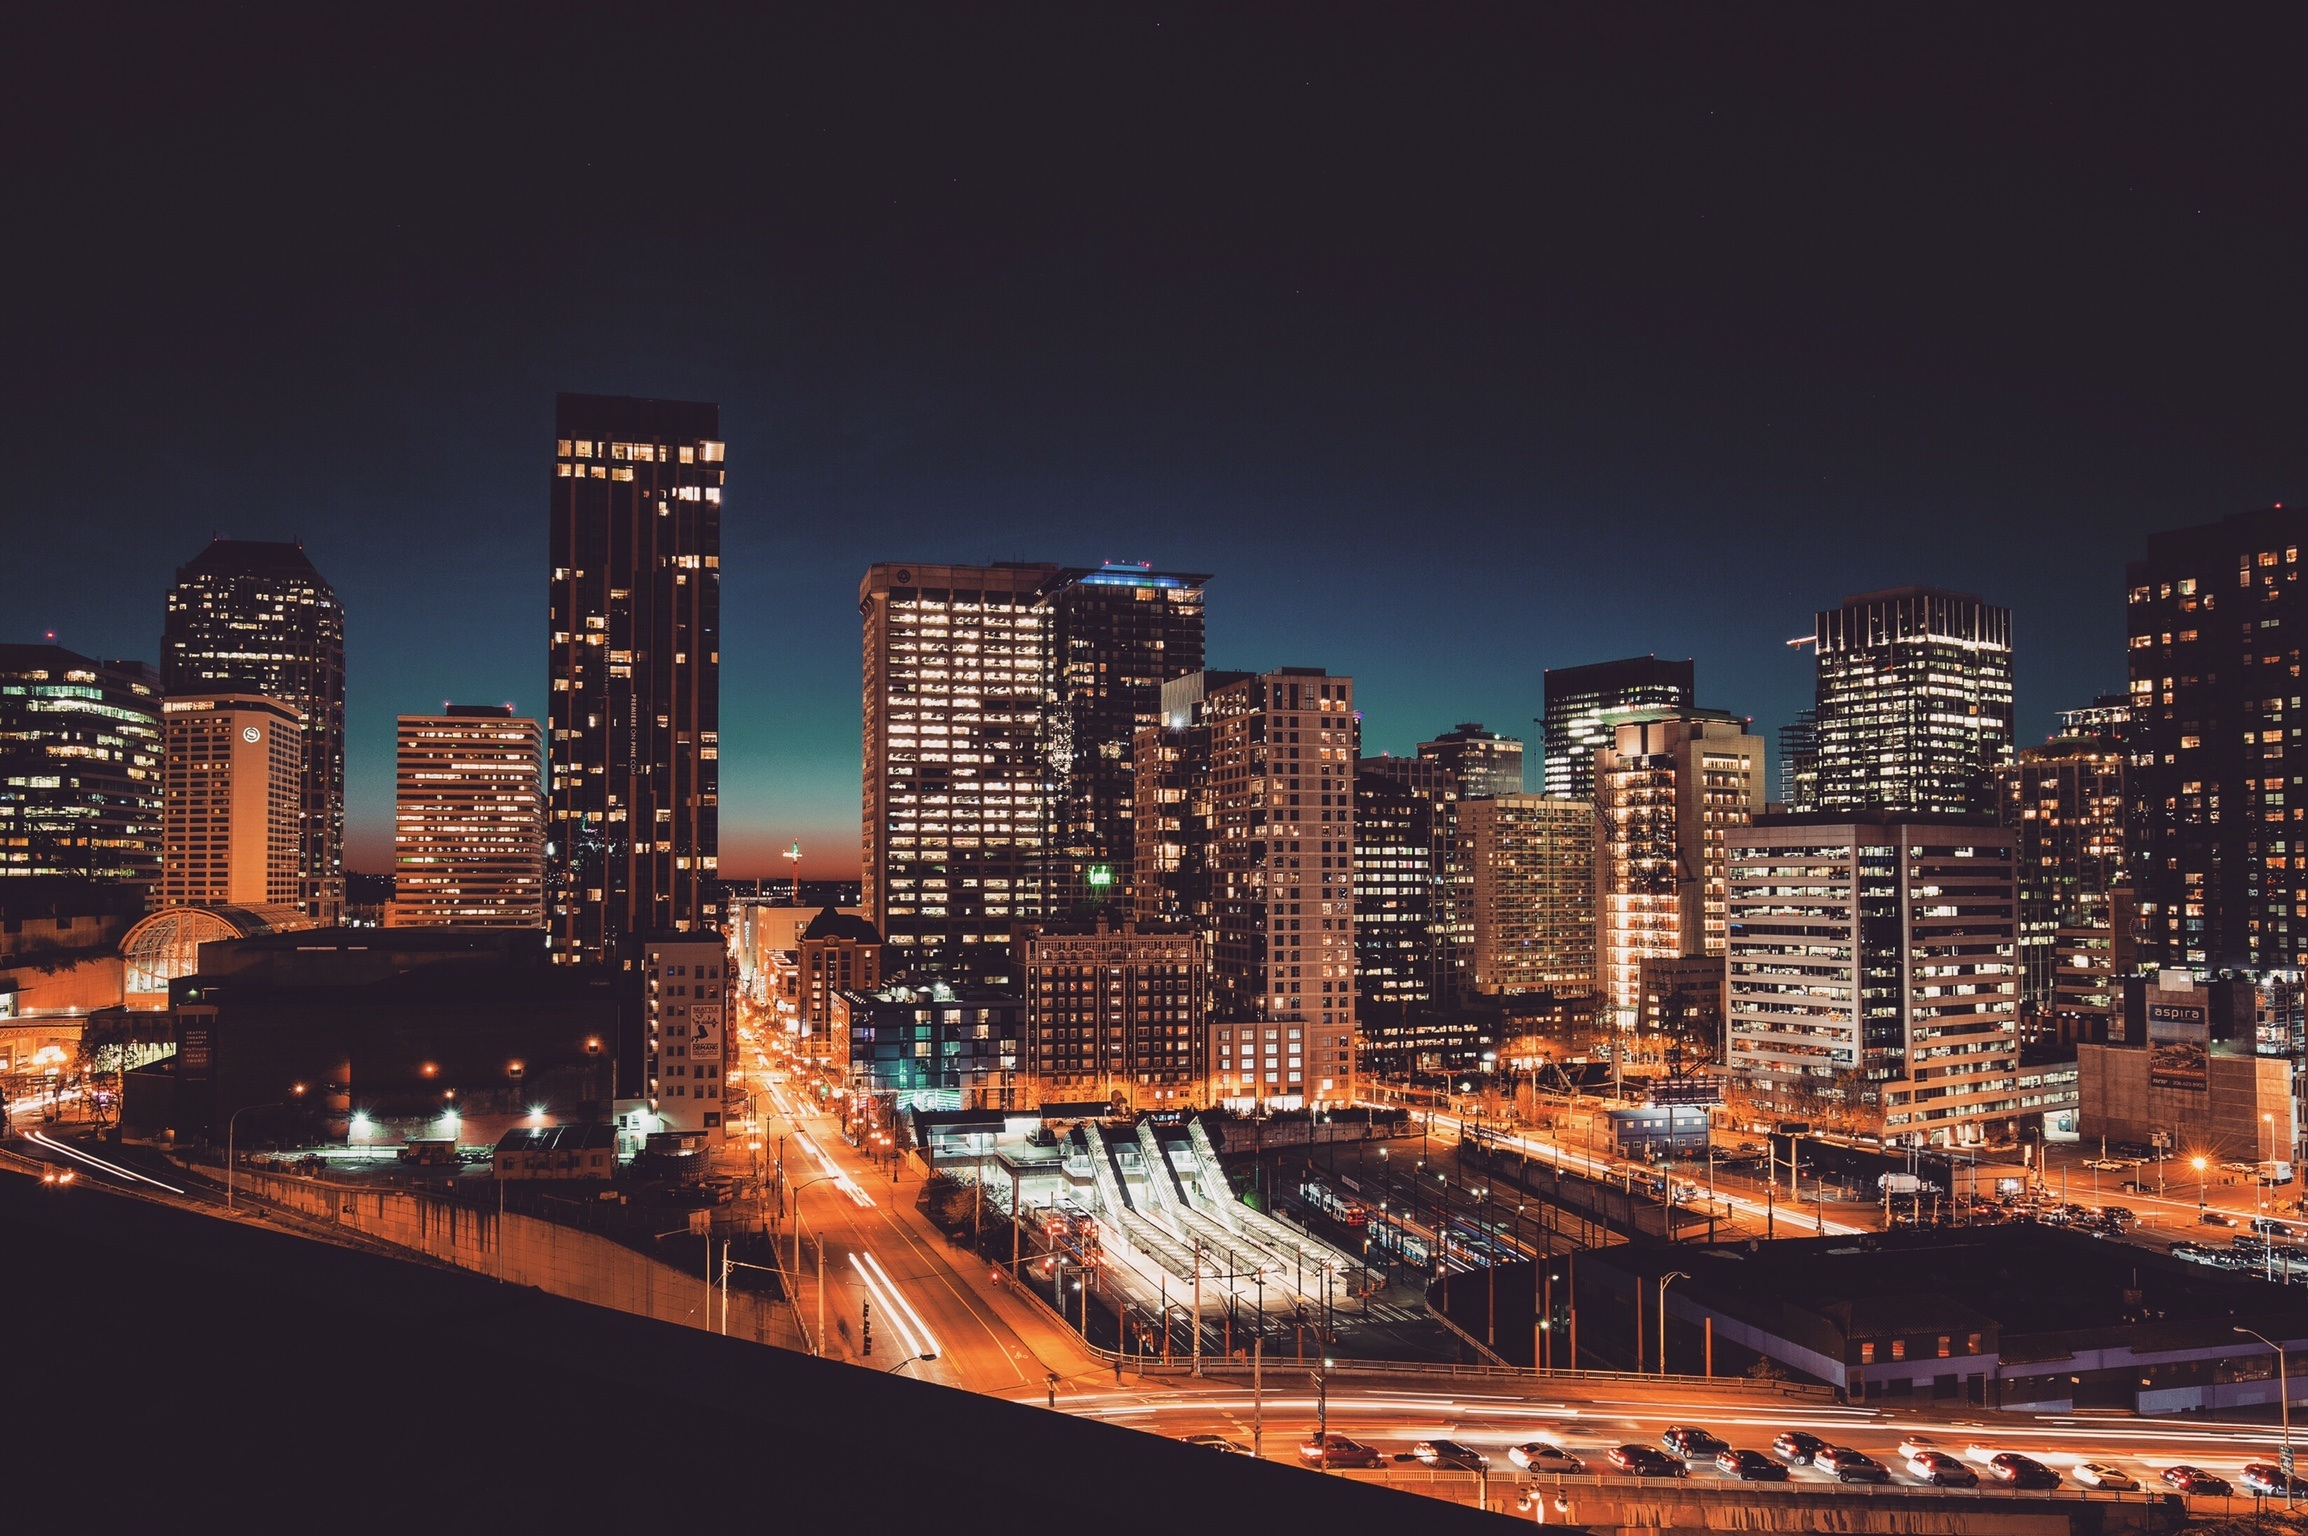
horizon, skyline, night, city, skyscraper, cityscape, panorama, downtown, dusk, evening, reflection, landmark, night city, tower block, skyscrapers, metropolis, city at night, city night, aerial photography, urban area, geographical feature, human settlement, metropolitan area